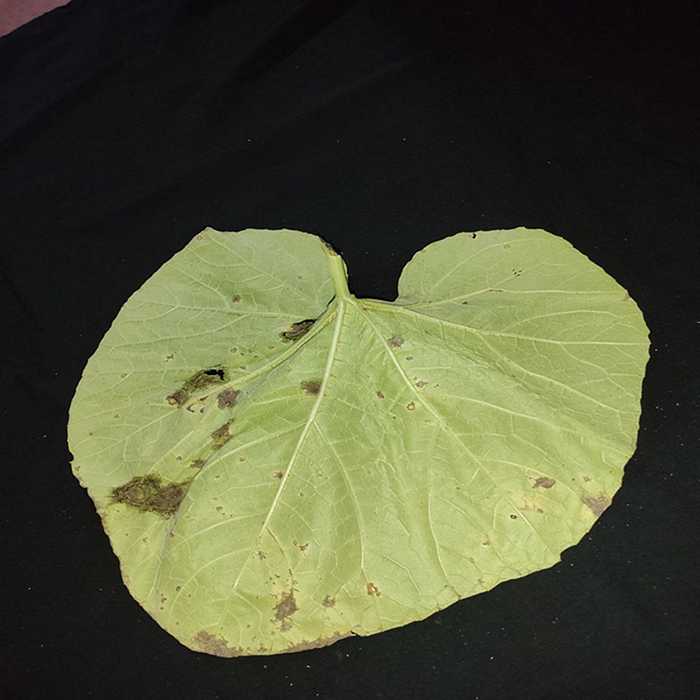
Plant: Bottle gourd
Label: Downey mildew